New Brunswick, New Jersey

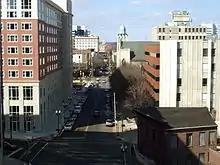
Looking north from the corner of New and George Streets. The Heldrich Center is on the left.

Christ Church, originally built in 1742, was the tallest building at the time of construction. A steeple was added in 1773 and replaced in 1803. The six-story First Reformed Church, built in 1812, was long the city's tallest structure. One of the earliest tall commercial buildings in the city was the eight-story National Bank of New Jersey built in 1908. The four nine-story buildings of the New Brunswick Homes housing project, originally built in 1958, were demolished by implosion in 2000 and largely replaced by low-rise housing.